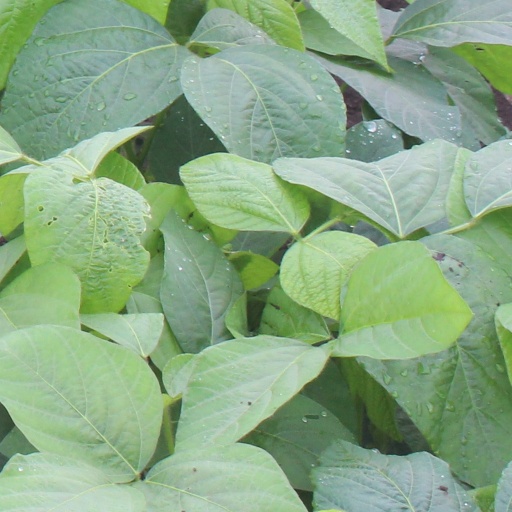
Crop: soybean